Sculpture

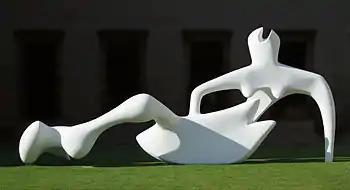
Henry Moore, "Large Reclining Figure", 1984 (based on a smaller model of 1938), Fitzwilliam Museum, Cambridge

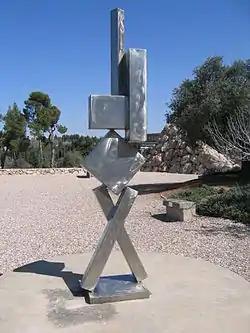
David Smith, "CUBI VI," (1963), Israel Museum, Jerusalem

Historically, with the exception of some monumental Egyptian sculpture, most African sculpture was created in wood and other organic materials that have not survived from earlier than a few centuries ago; older pottery figures are found from a number of areas. Masks are important elements in the art of many peoples, along with human figures, often highly stylized. There is a vast variety of styles, often varying within the same context of origin depending on the use of the object, but wide regional trends are apparent; sculpture is most common among "groups of settled cultivators in the areas drained by the Niger and Congo rivers" in West Africa. Direct images of deities are relatively infrequent, but masks in particular are or were often made for religious ceremonies; today many are made for tourists as "airport art". African masks were an influence on European Modernist art, which was inspired by their lack of concern for naturalistic depiction.